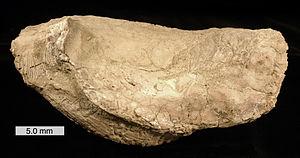
Le genre Crassostrea compte une vingtaine d'espèces de bivalves, communément dénommés « huîtres creuses » à l'instar de celles du genre Magallana, ces deux genres relevant de la sous-famille des Crassostreinae. Elles croissent fixées sur un substrat rocheux dans des eaux à faible taux de salinité et leurs larves sont zooplanctoniques.